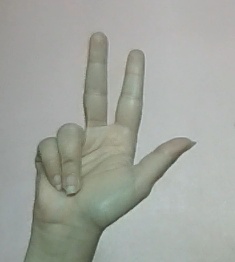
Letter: al